Beaucaire Canal

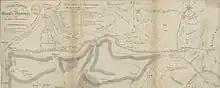
A map of the Canal de Beaucaire from Godefroy Engelmann's printing company

The Canal de Beaucaire was a canal in southern France. It is now part of the Canal du Rhône à Sète along with the Canal des Ètangs. The originator was to be the Marshal de Noailles. However he did nothing and his concession was revoked. It was then granted to a company formed by Marshal de Richelieu, but again, nothing was accomplished until the state of Languedoc took over. Construction was finally begun in 1777 and completed in 1808. It was to connect the city of Aigues-Mortes to the Rhone.